Robert E. Streeter

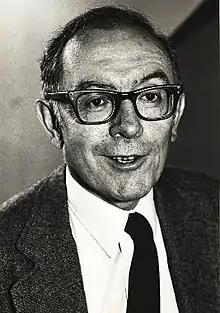

Robert Eugene Streeter (1916 – June 22, 2002) was an American academic. Throughout most of his academic career, he administered the University of Chicago.